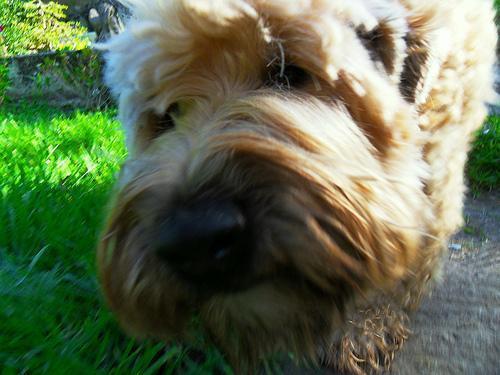
wheaten terrier